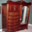
Label: wardrobe